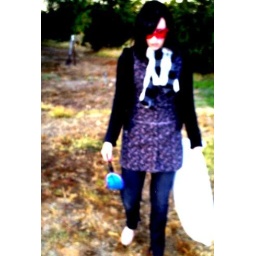
walking in the field with a pillow and sleep mask.